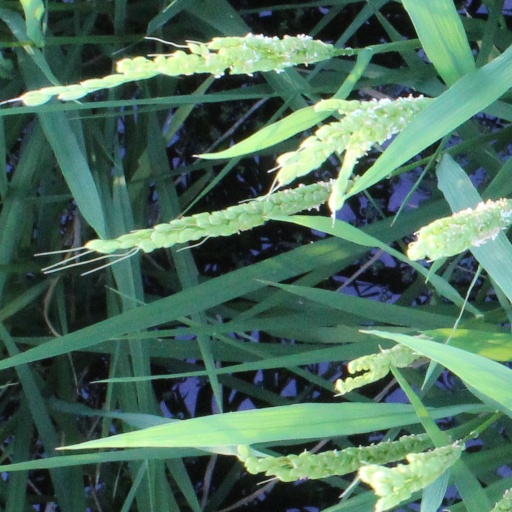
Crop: rice